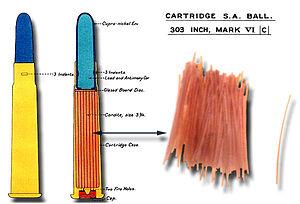
La cordite est un explosif, un type de poudre sans fumée. Elle a l'apparence d'un plastique jaunâtre à brun. Elle était généralement produite par extrusion sous forme de fils ou de spaghettis, ou de plaquettes après tronçonnage et séchage.
Le .303 British est une munition d'origine britannique. Créée à la fin du XIXᵉ siècle, elle a longtemps servi de munition militaire, avant d'être reléguée, après les années 1960, au rang de munition sportive.